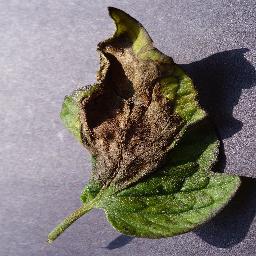
Label: Tomato___Late_blight